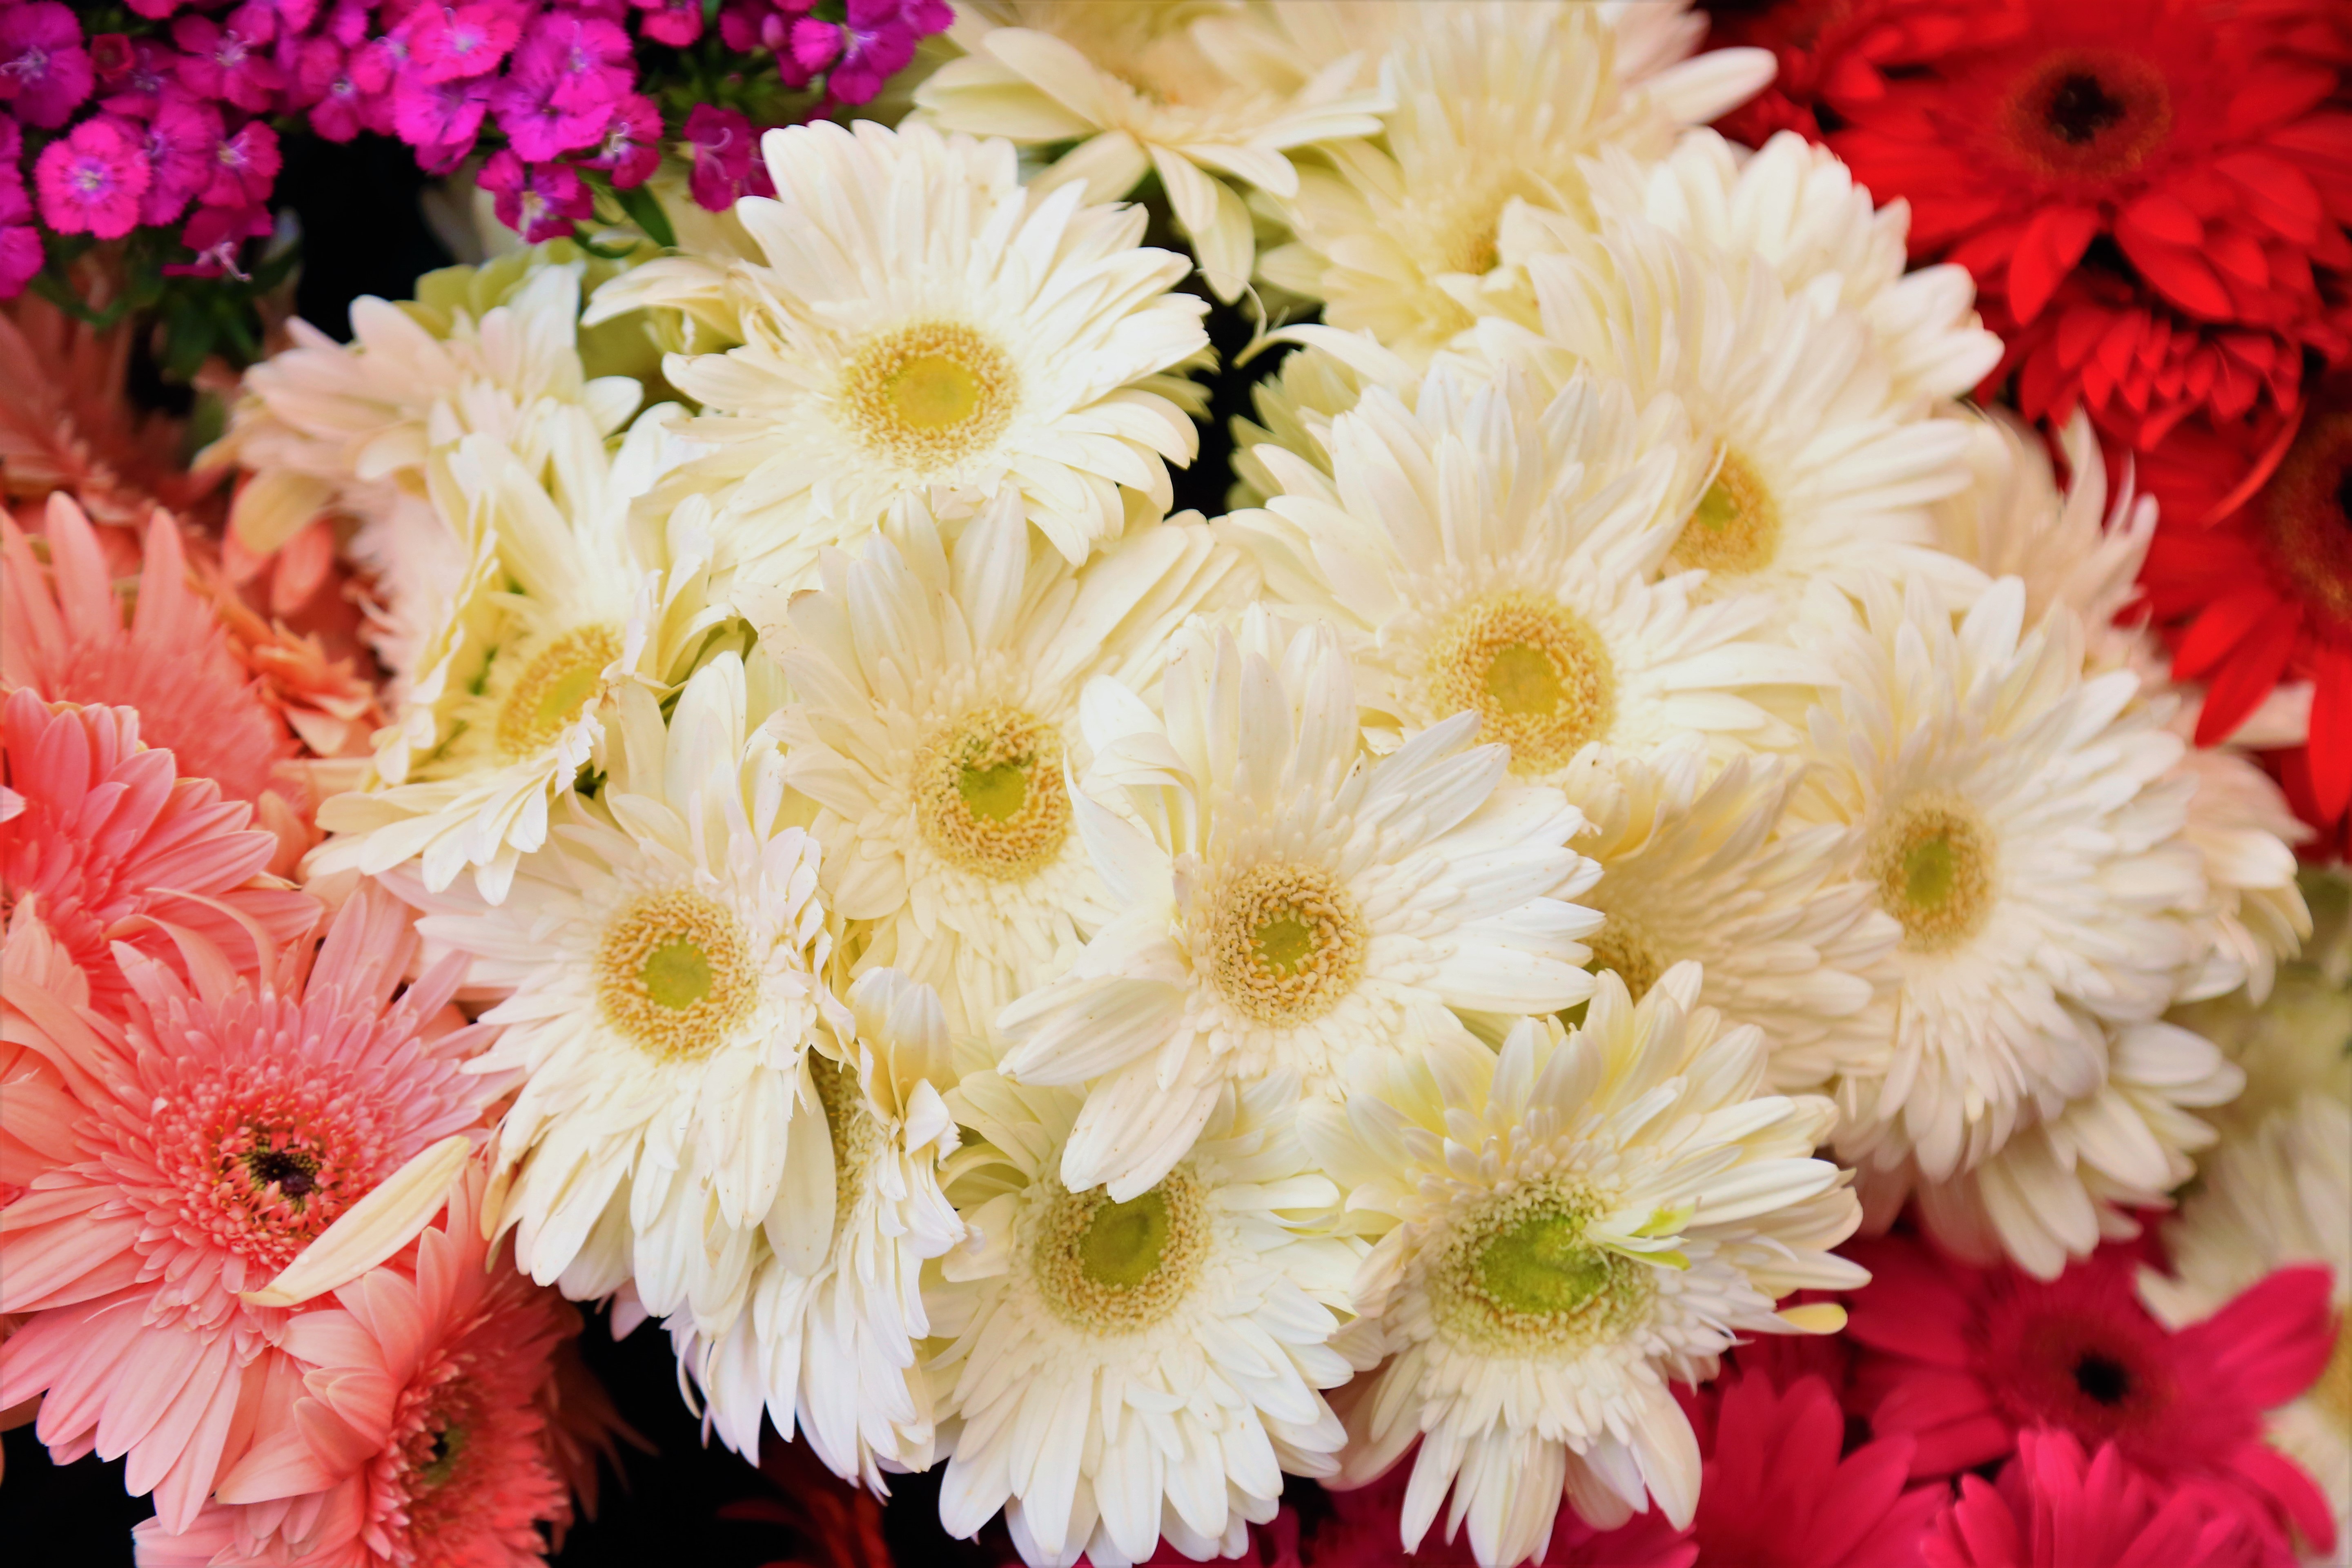
flowers, nature, spring, plant, beautiful, colorful, flower, flowering plant, barberton daisy, cut flowers, bouquet, petal, gerbera, floristry, floral design, flower arranging, pink, chrysanths, artificial flower, daisy family, annual plant, marguerite daisy, aster, daisy, perennial plant